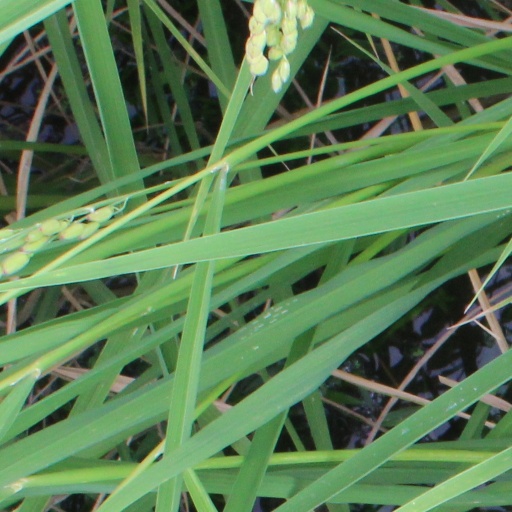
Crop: rice